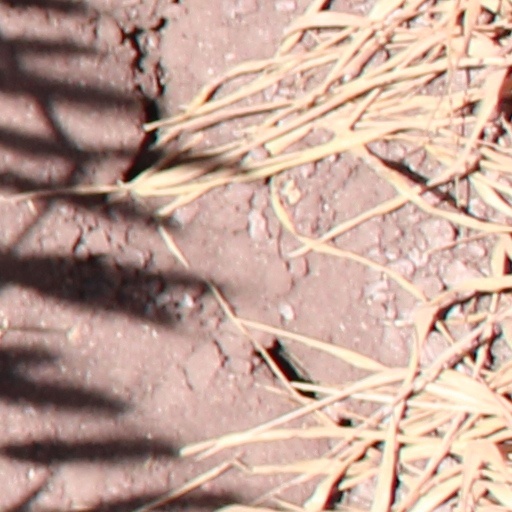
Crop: wheat